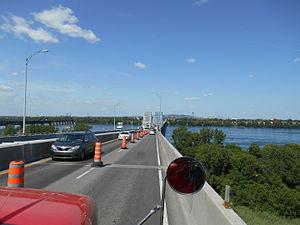
Pont Honoré-Mercier, vers Montréal
Le pont Honoré-Mercier est un pont routier qui relie la réserve autochtone de Kahnawake à la ville de Montréal en enjambant le fleuve Saint-Laurent et sa voie maritime. Il dessert les régions administratives de la Montérégie et de Montréal.